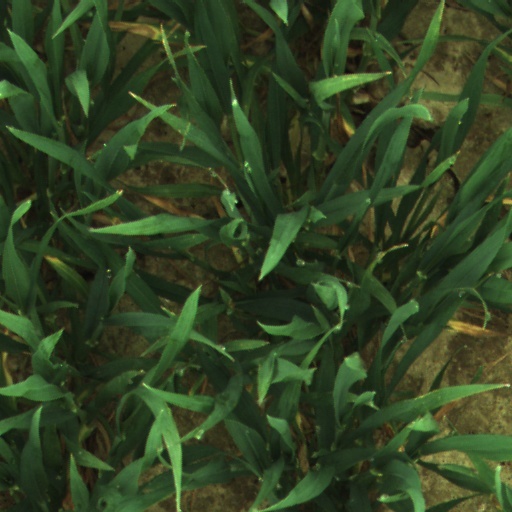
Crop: wheat